Darwin, Northern Territory

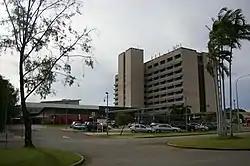
Royal Darwin Hospital

As Darwin was destroyed by cyclones several times and suffered severe bomb damage during World War II, few historic buildings remain in town. The Administrator's Office dating from 1883 was used as a law court and as a police station and was only slightly damaged by bombs, but in 1974, the cyclone completely destroyed it. In 1979, it was decided to rebuild, and the reconstruction was finished in 1981. The building houses government offices today. Opposite the building, Survivors Lookout offers a view of the marina.